A Butterfly in the Night

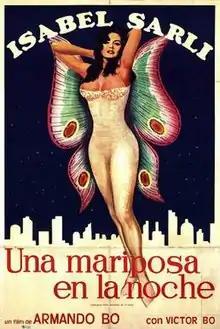

A Butterfly in the Night is a 1977 Argentine comedy-drama film directed by and starring Armando Bo alongside Isabel Sarli.